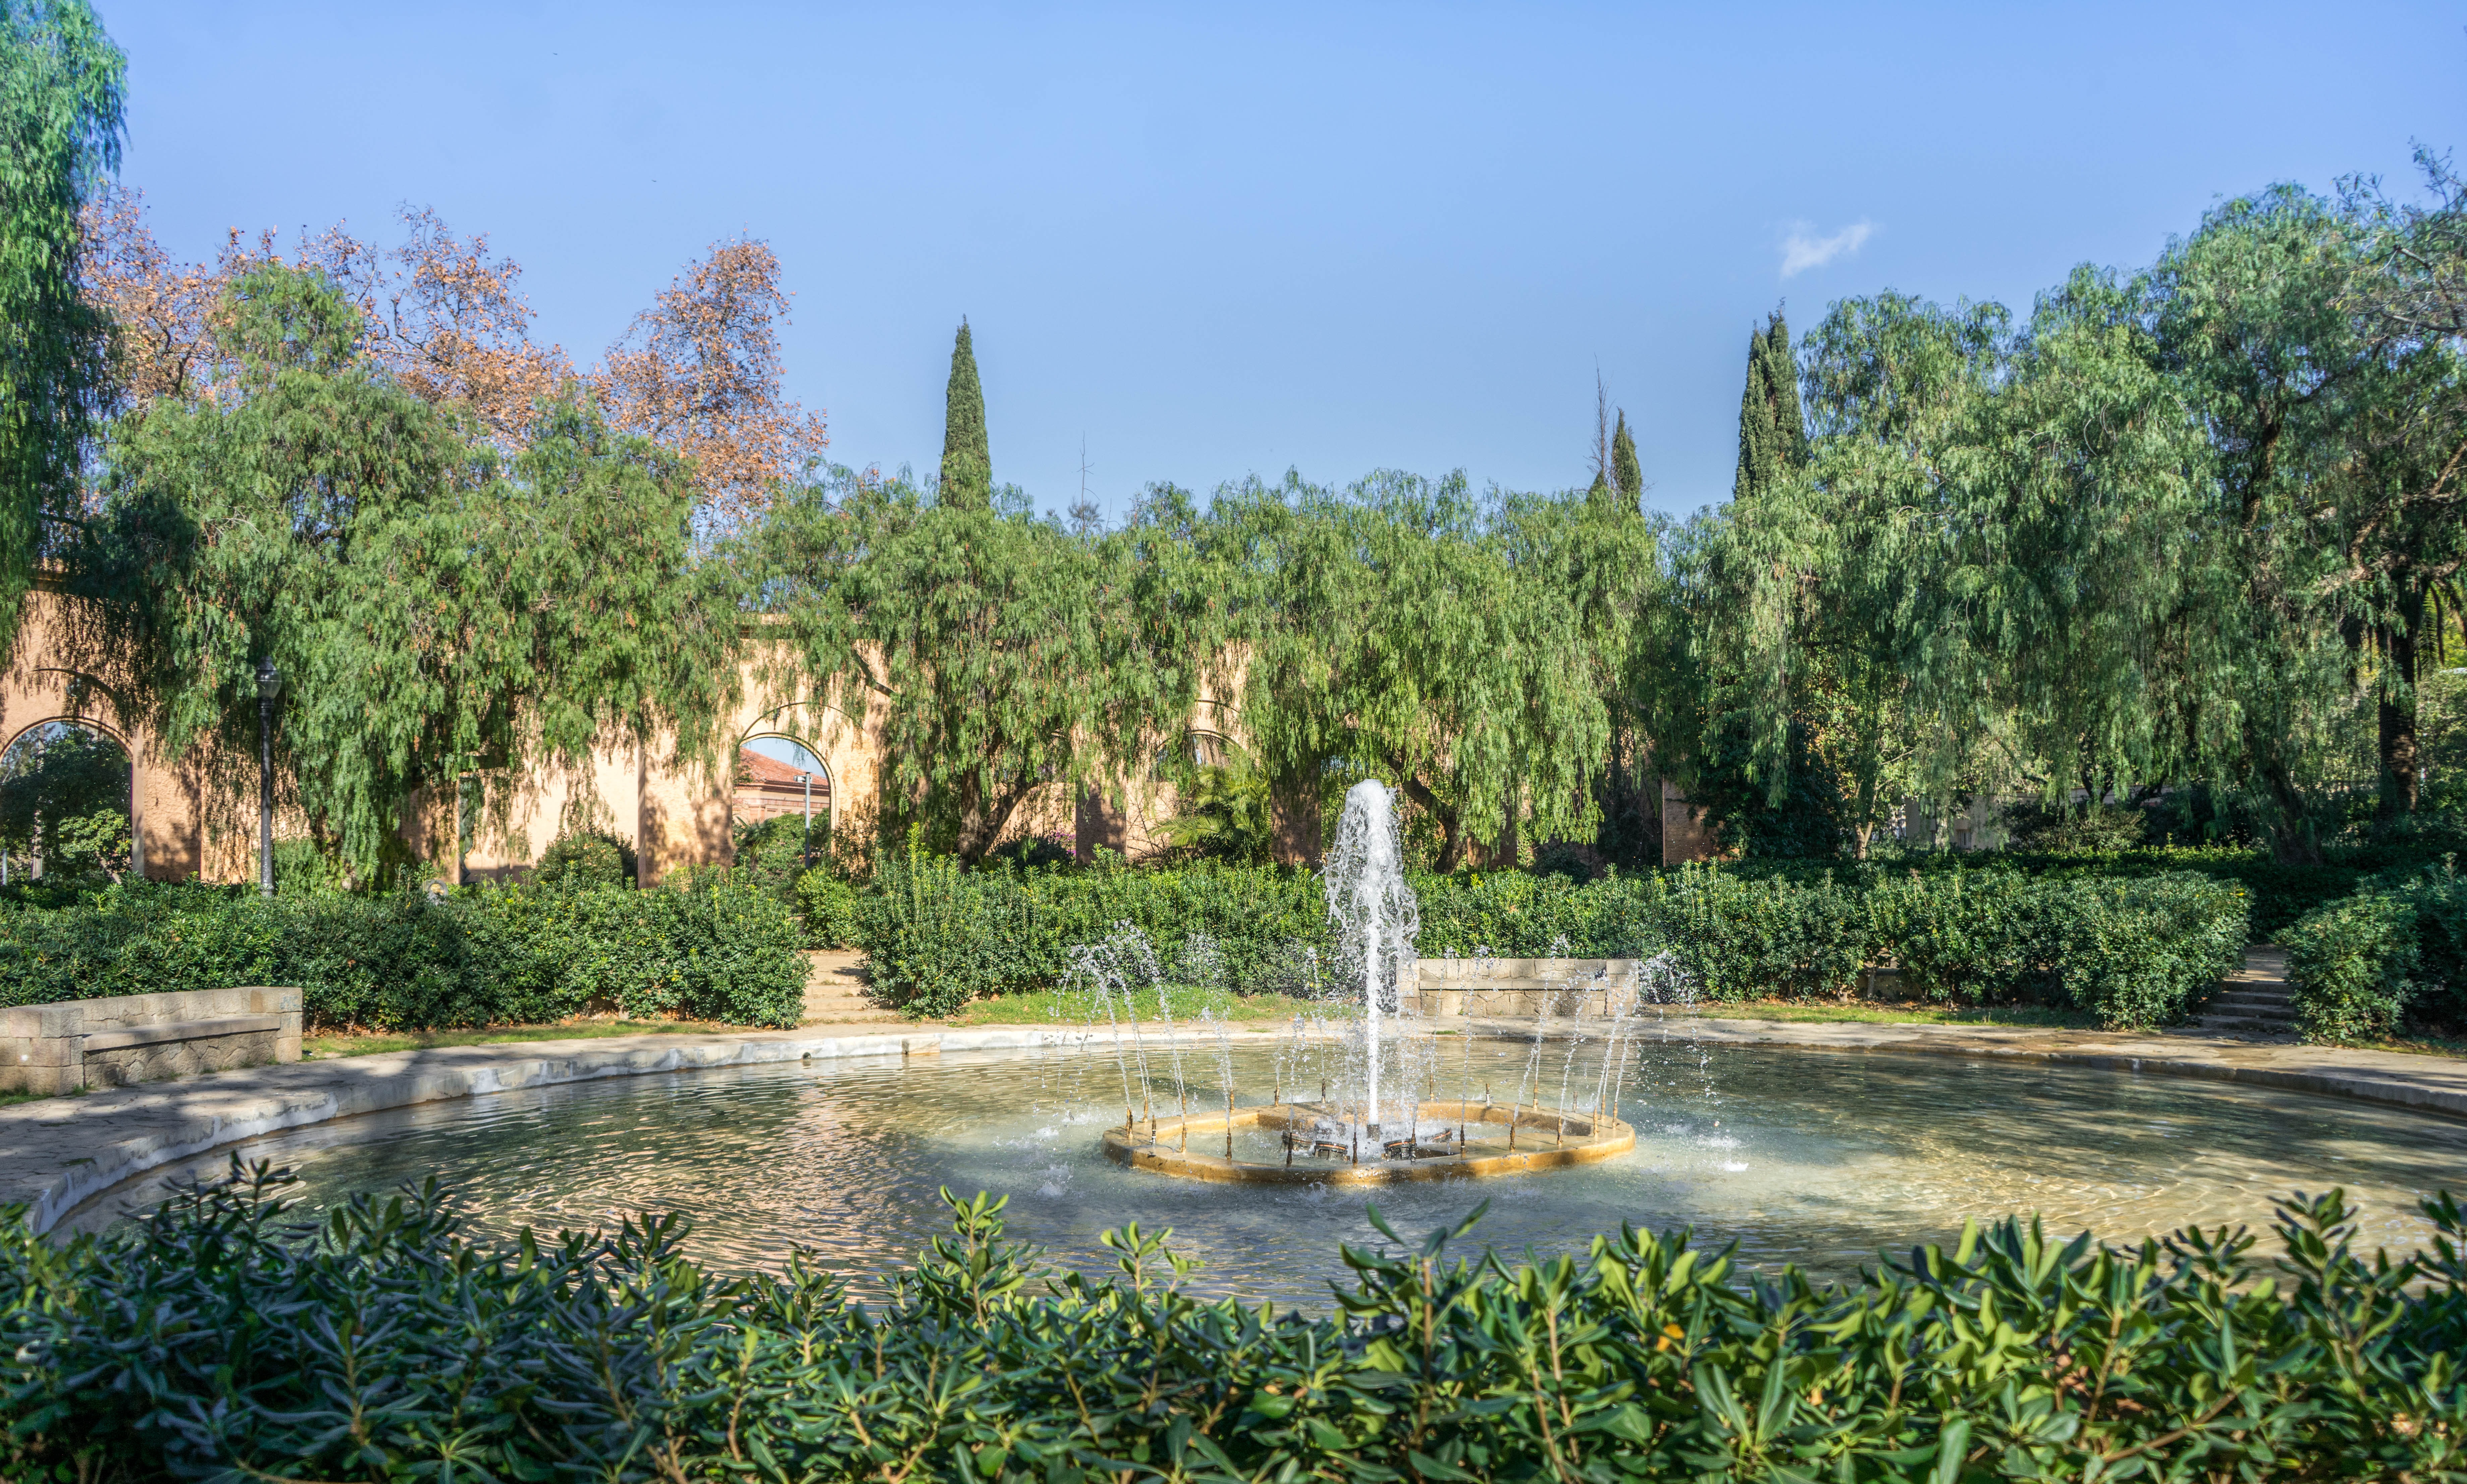
tree, nature, outdoor, architecture, pond, green, park, botany, garden, barcelona, body of water, sunny, outside, spain, wetland, fountain, botanical garden, estate, water feature, ecosystem, reflecting pool, fish pond